Laia Costa

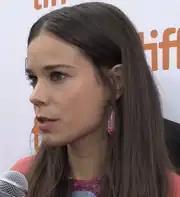
Costa at the Toronto International Film Festival in 2018

In 2016, she starred opposite Jean Reno in Estrella Damm's short film titled "The Little Things". During the filming of the project, Reno highlighted Costa's acting qualities, stating "I really like what you do, I don't know if it's talent or hard work, but I don't mind." Her next film the following year was Martín Hodara's Argentine–Spanish thriller "Black Snow". It co-starred Ricardo Darín and Leonardo Sbaraglia. The film premiered theatrically in Argentina on 19 January 2017. Her second release in 2017 was Drake Doremus's romantic drama "Newness", in which she starred alongside Nicholas Hoult. It premiered at the Sundance Film Festival. In February 2017, Costa was nominated for the BAFTA Rising Star Award.